Missouri Citizens Militia

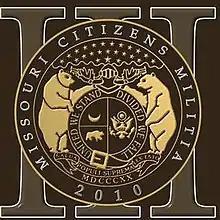

The Missouri Citizens Militia (MCM) is a private militia in the U.S. state of Missouri.